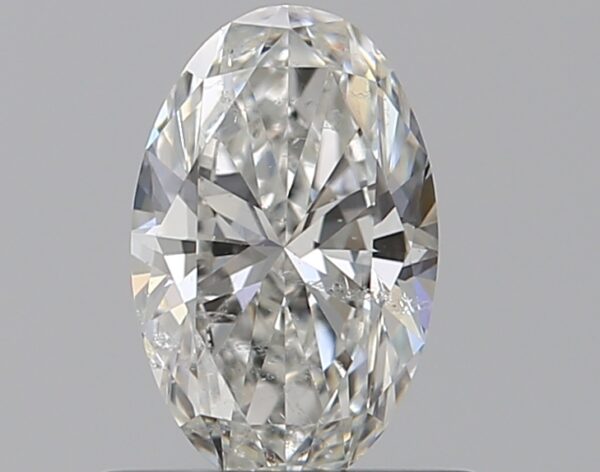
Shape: oval
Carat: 0.51
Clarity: SI2
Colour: G
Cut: EX
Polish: EX
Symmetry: VG
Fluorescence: N
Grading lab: GIA
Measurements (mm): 6.77 x 4.31 x 2.6